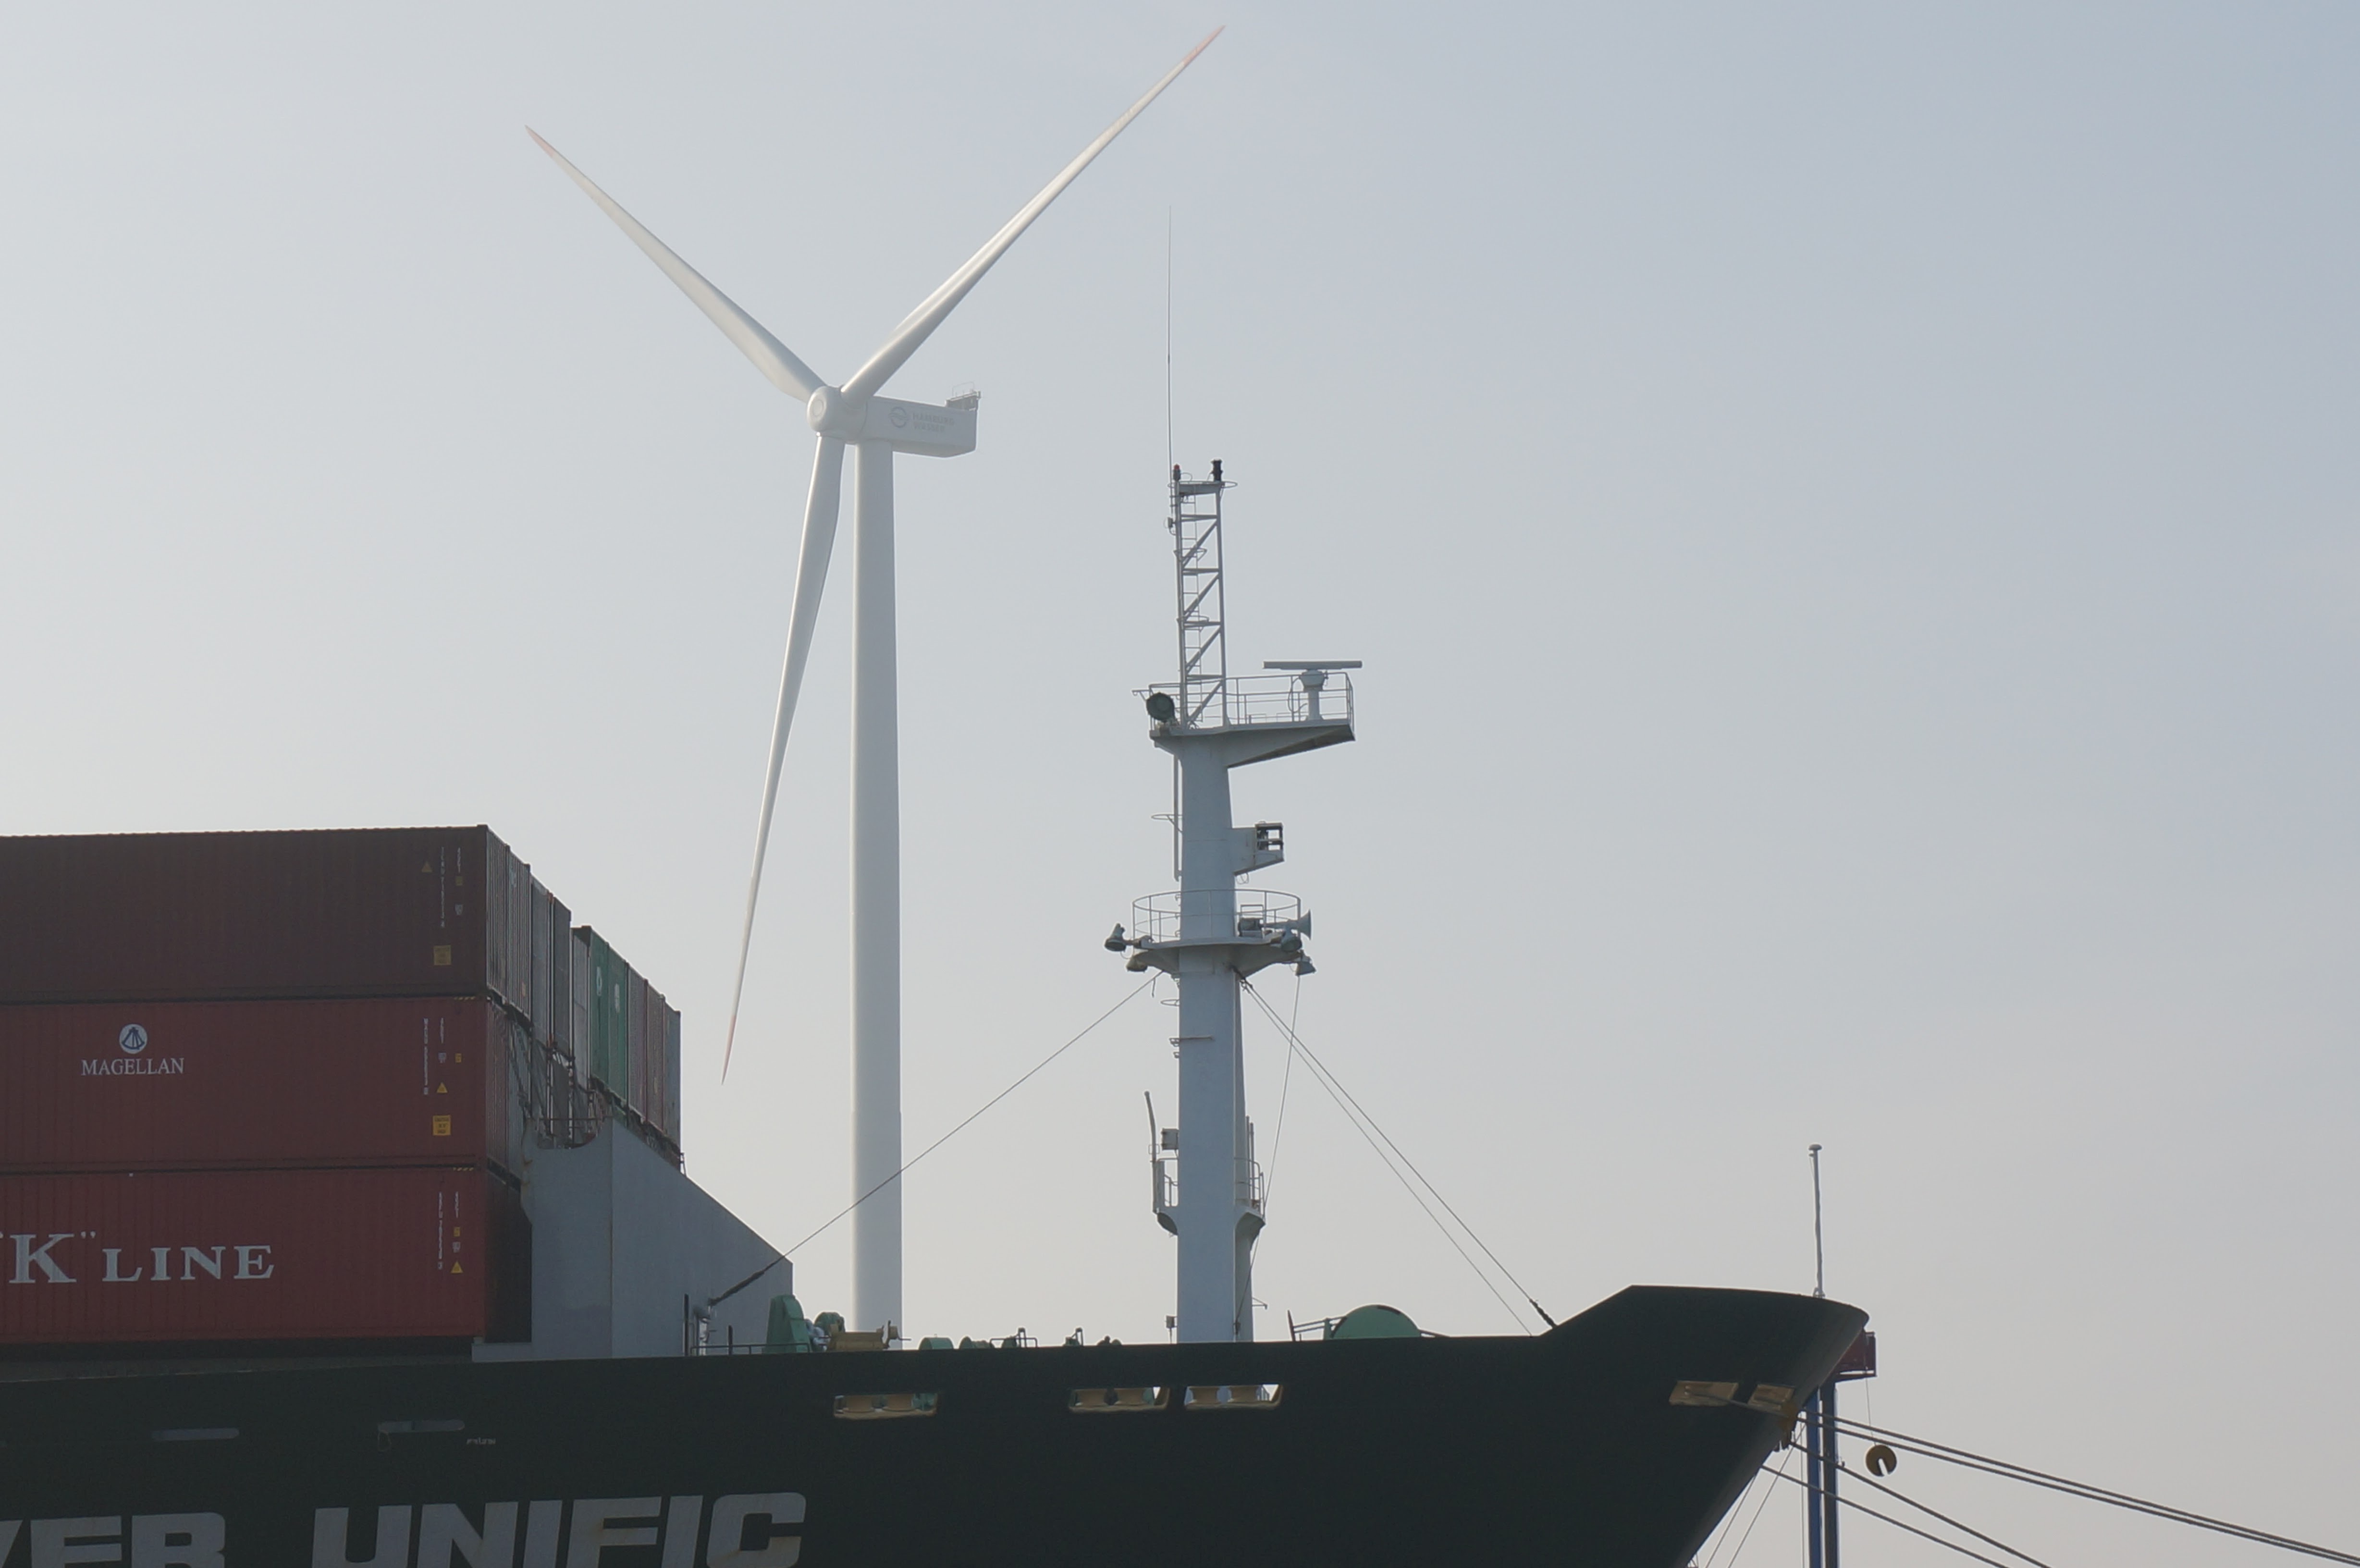
wind, vehicle, mast, machine, port, pinwheel, wind energy, energy, container